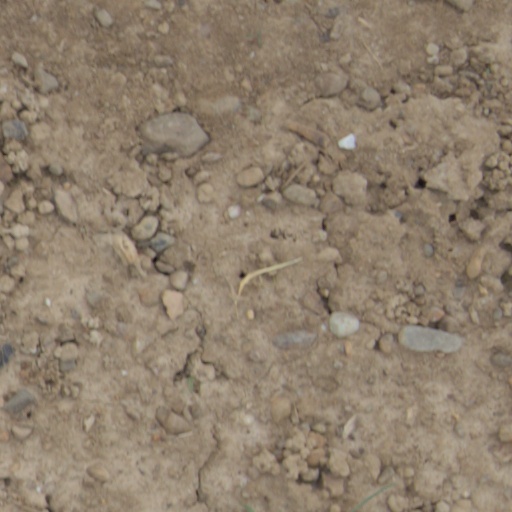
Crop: wheat